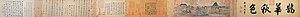
Couleurs d'automne sur les monts Qiao et Hua est une peinture à l'encre de Chine et couleurs sur papier, généralement attribuée à l'artiste Chinois Zhao Mengfu, et datée de 1296. Constituant l'une de ses plus célèbres peintures, elle a été beaucoup copiée, et est désormais conservée au Musée national du Palais à Taipei.